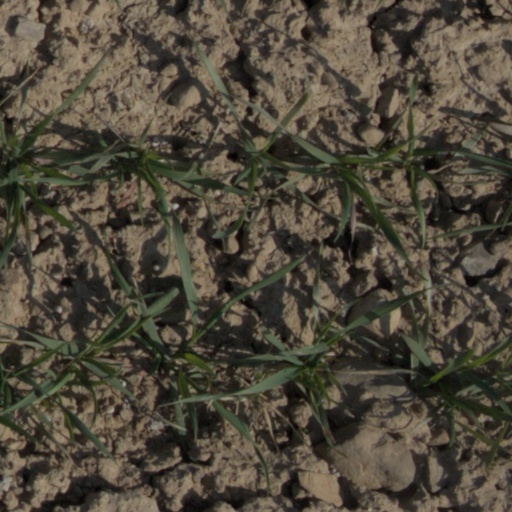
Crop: wheat